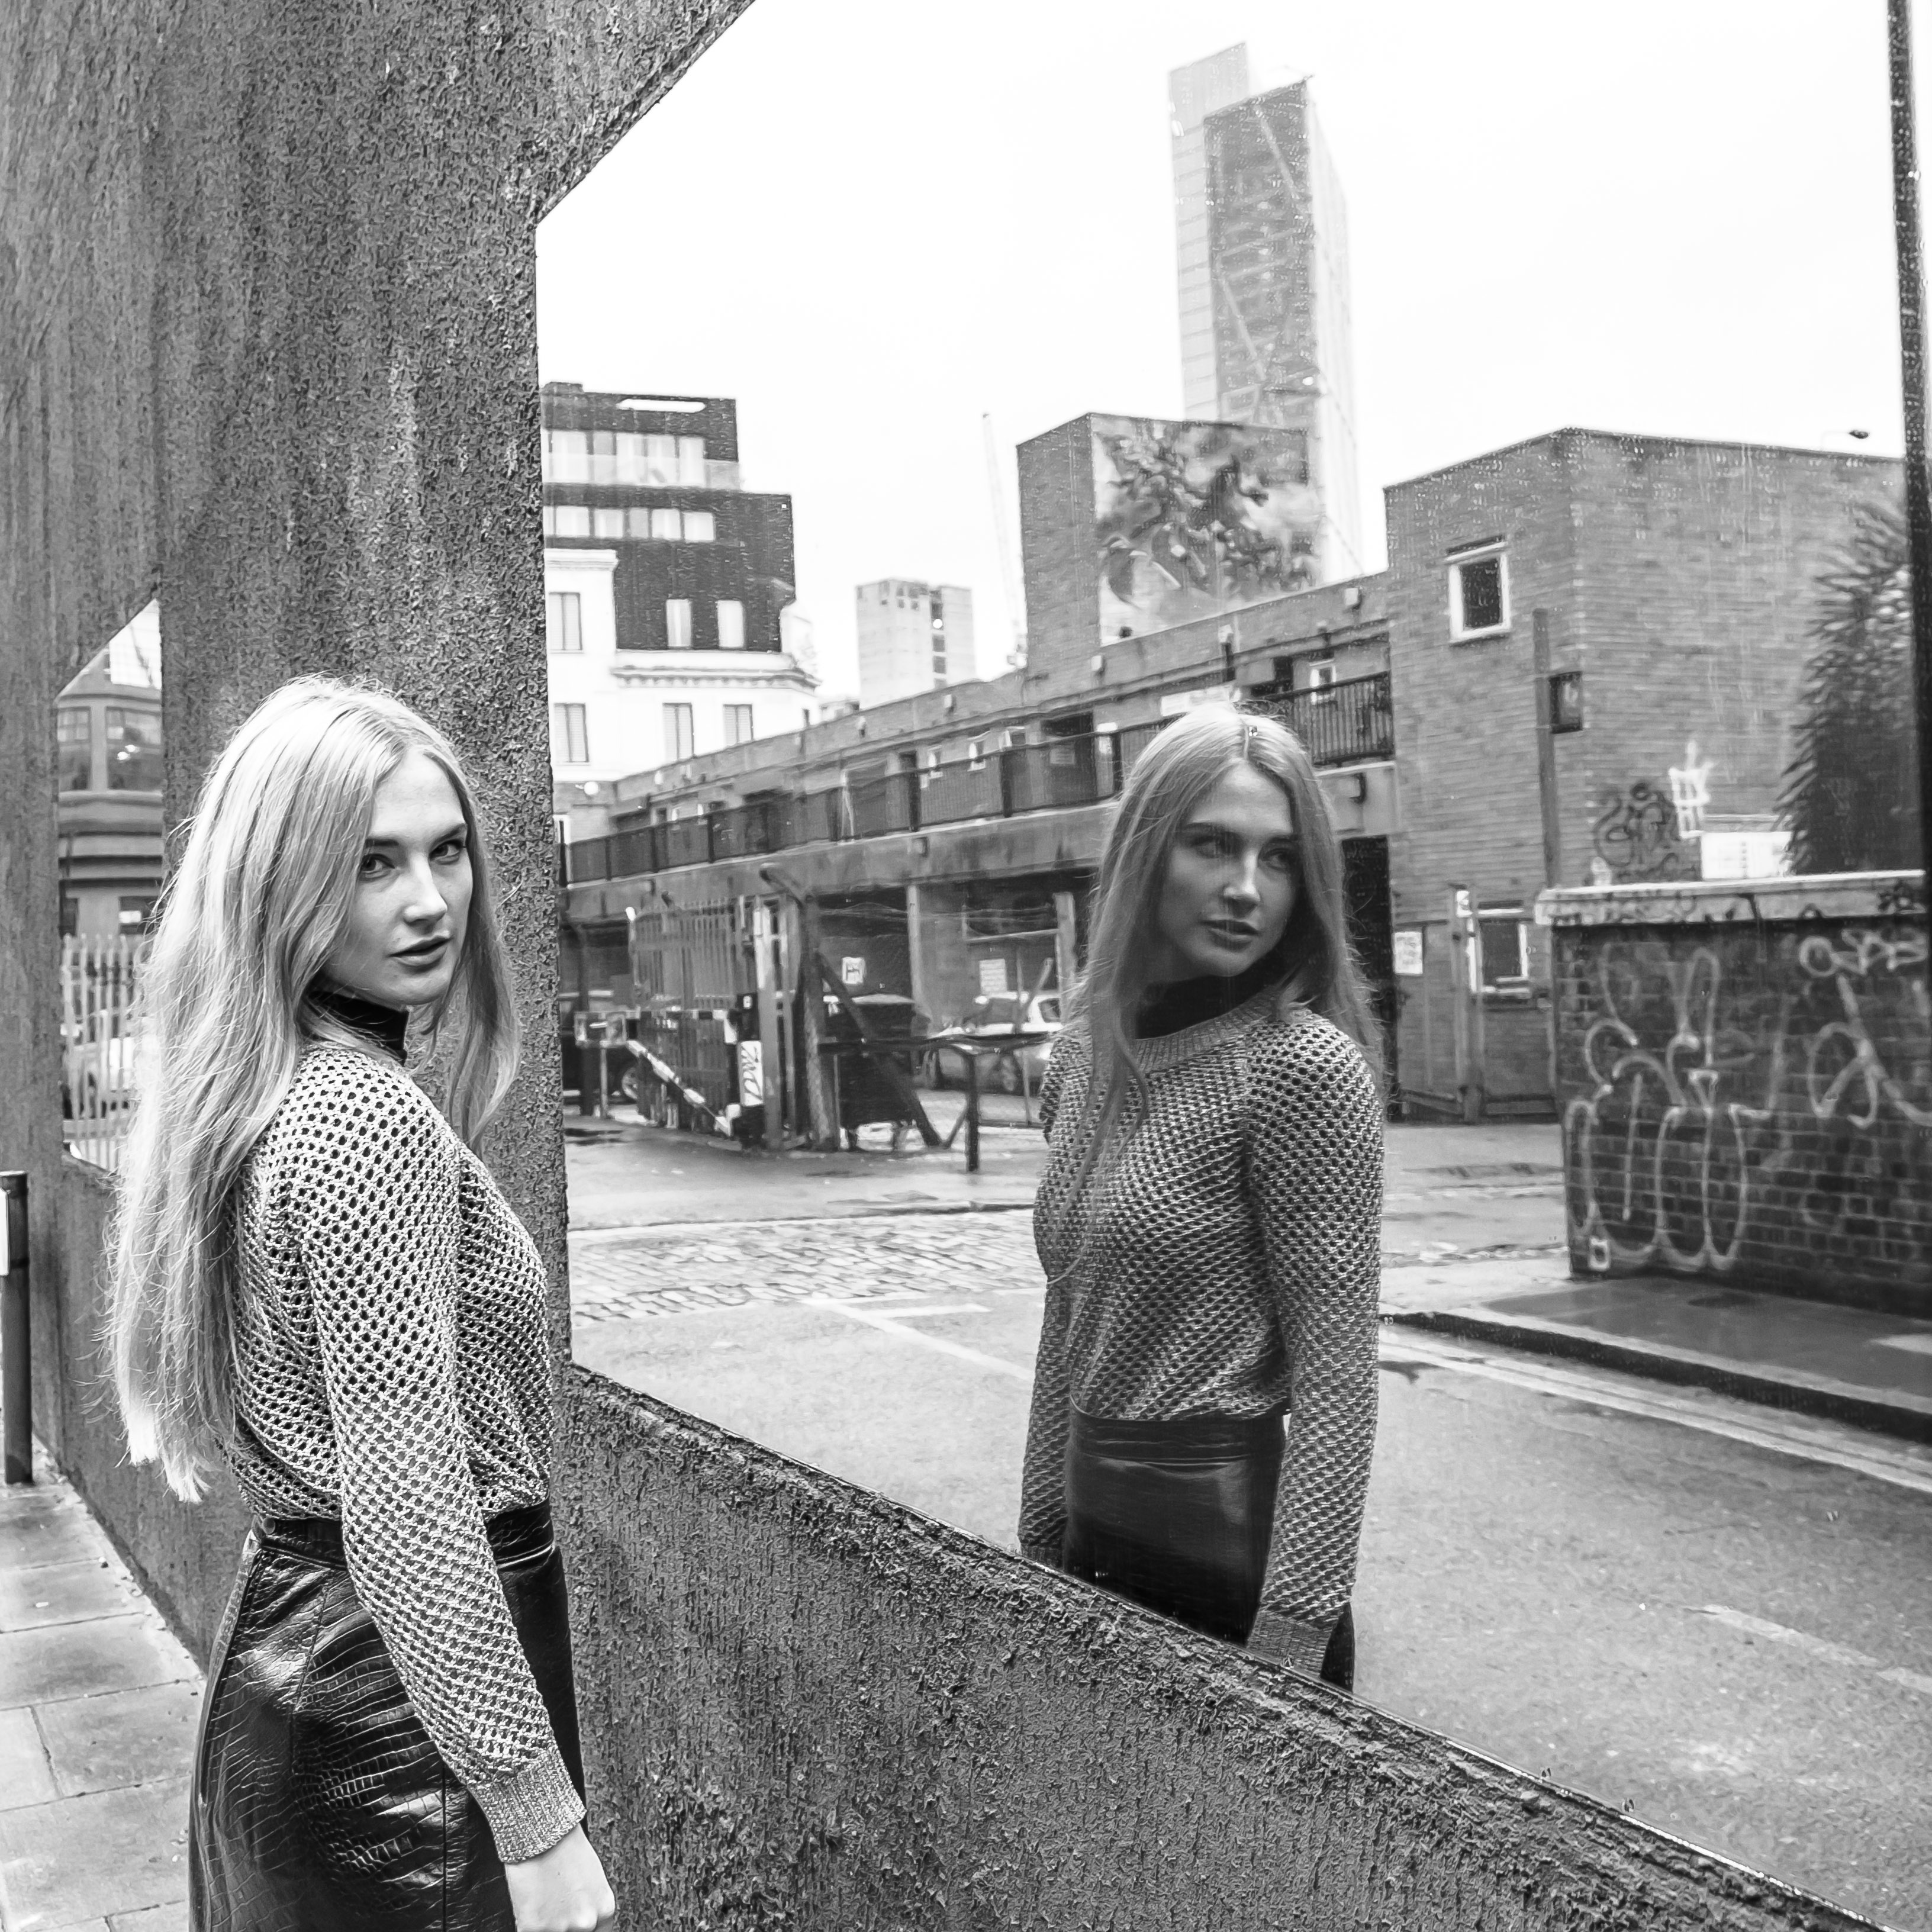
pedestrian, black and white, people, road, street, photography, black, monochrome, infrastructure, photograph, snapshot, image, monochrome photography